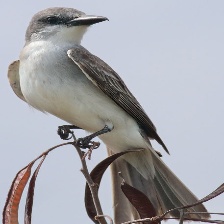
Species: GRAY KINGBIRD
Scientific name: TYRANNUS DOMINICENSIS